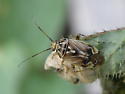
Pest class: lygus_bug